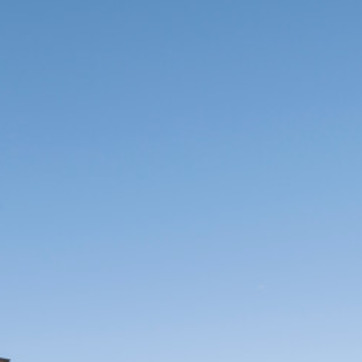
Material: sky